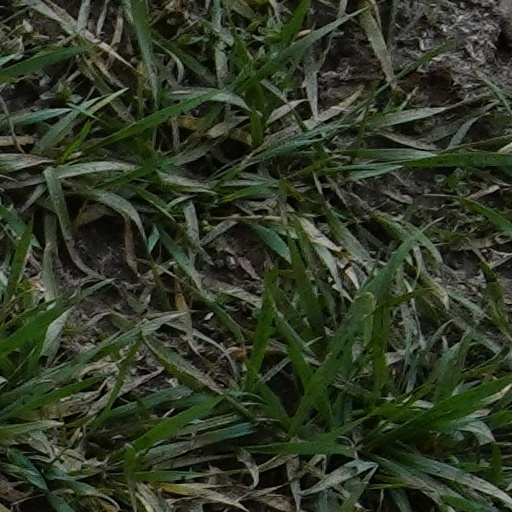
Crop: wheat